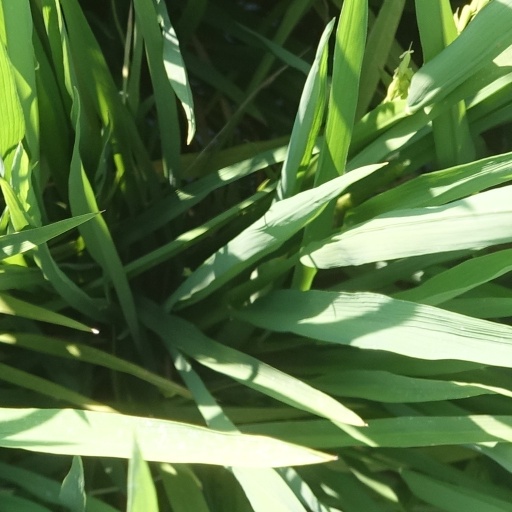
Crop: rice